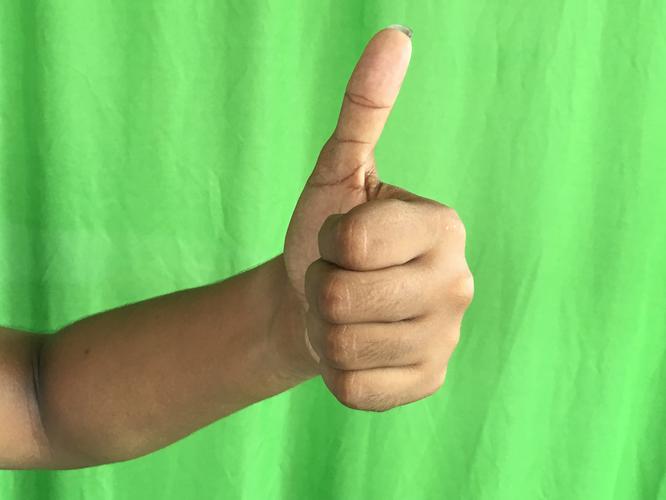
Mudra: Sikharam
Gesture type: single_hand